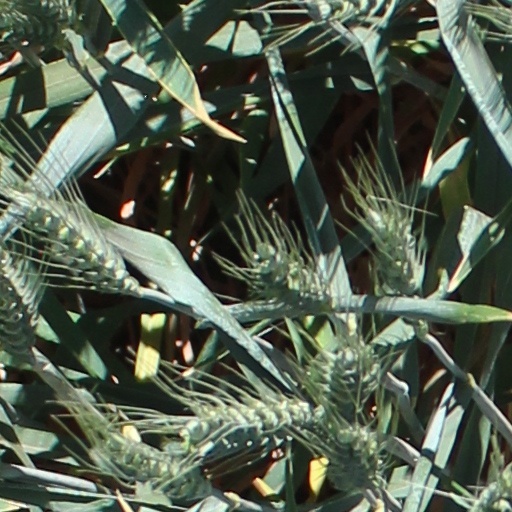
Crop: wheat